Little Falls, Minnesota

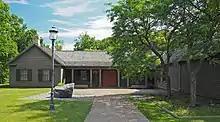
Weyerhaeuser Memorial Museum

Little Falls is a city and the county seat of Morrison County, Minnesota, United States, near the geographic center of the state. The population was 9,140 at the 2020 census, up from 8,343 in 2010. Little Falls was the boyhood home of noted aviator Charles Lindbergh. Just across from his former home is Charles A. Lindbergh State Park, named after Lindbergh's father, prominent Minnesota lawyer and U.S. Congressman Charles August Lindbergh.